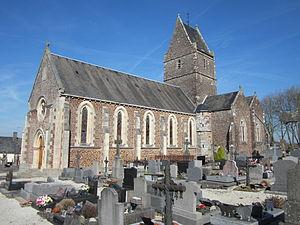
Ver, Manche
Ver est une commune française, située dans le département de la Manche en région Normandie, peuplée de 374 habitants.